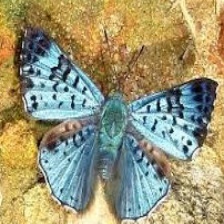
Species: GLITTERING SAPPHIRE